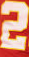
Number: 2